Tom Rapoport

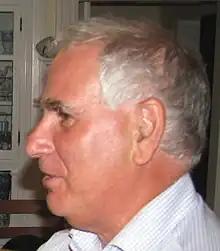

Tom Abraham Rapoport (born June 17, 1947) is a German-American cell biologist who studies protein transport in cells. Currently, he is a professor at Harvard Medical School and a Howard Hughes Medical Institute investigator. Born in Cincinnati, Ohio, he grew up in East Germany. In 1995 he accepted an offer to become a professor at Harvard Medical School. In 1997 he became an investigator of the Howard Hughes Medical Institute. He is a member of the American and German National Academies of Science.